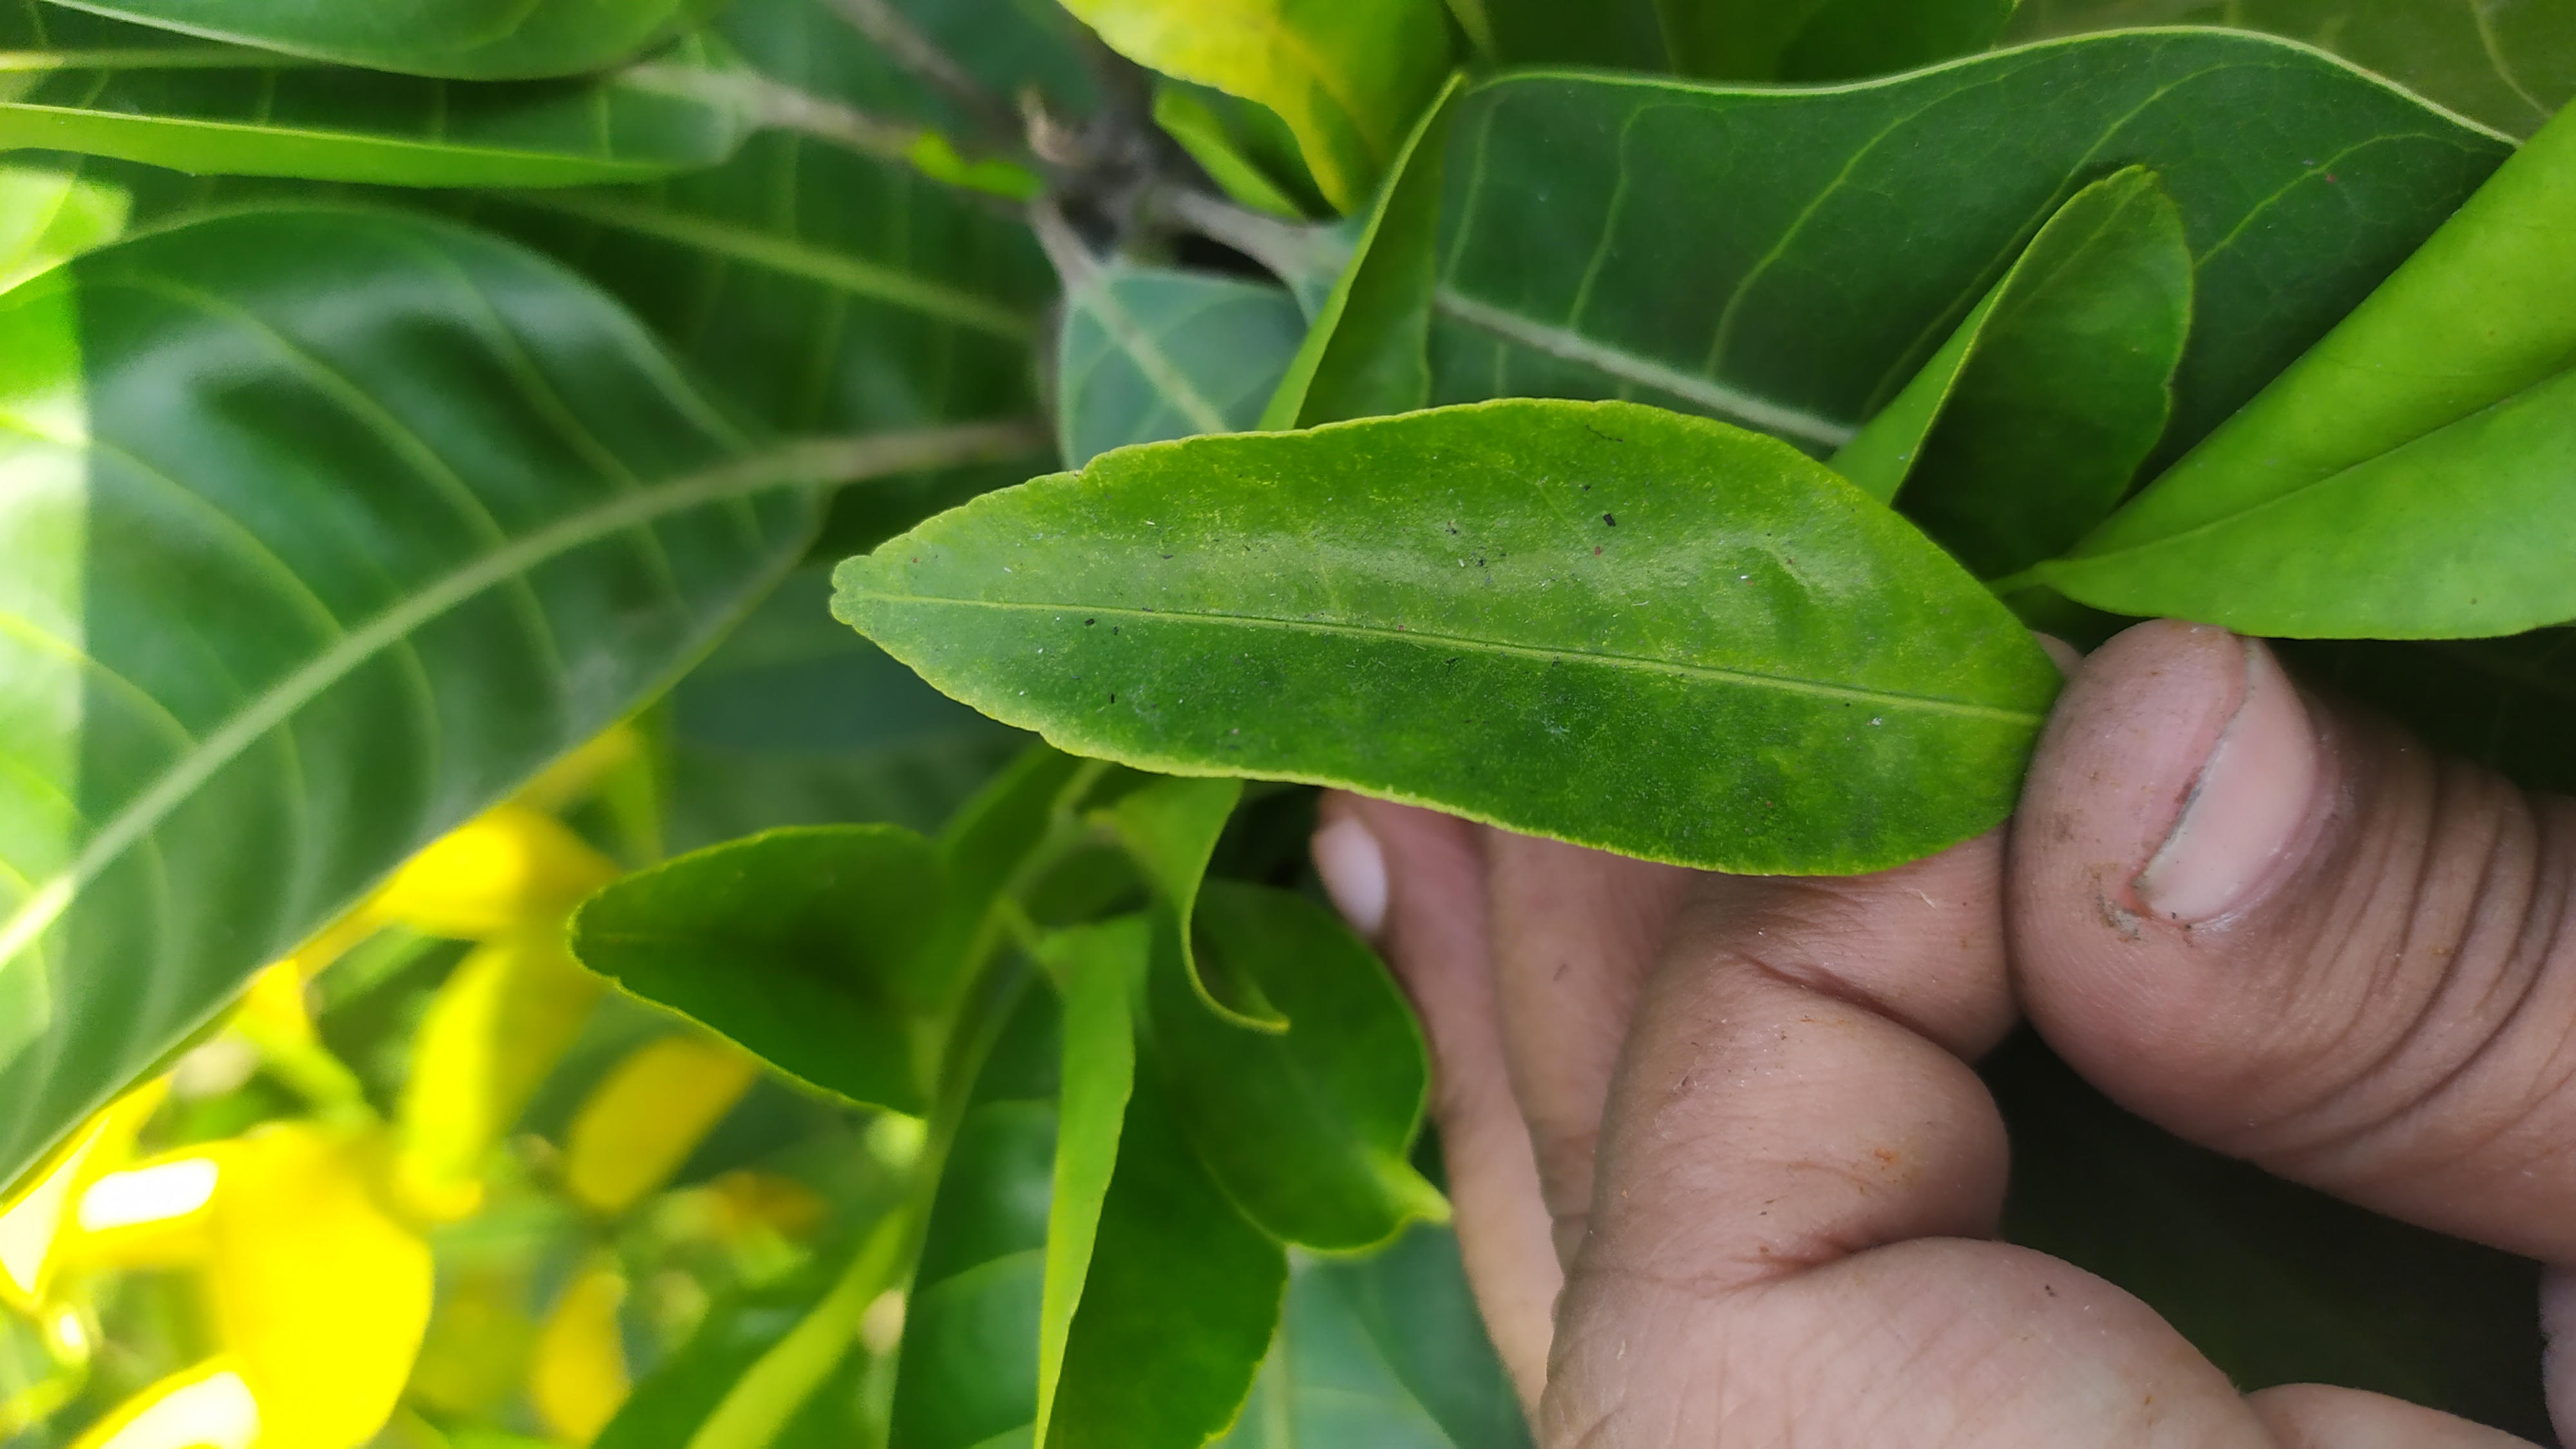
Mandarin leaf variety: Mandaring